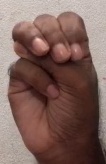
ASL sign: M